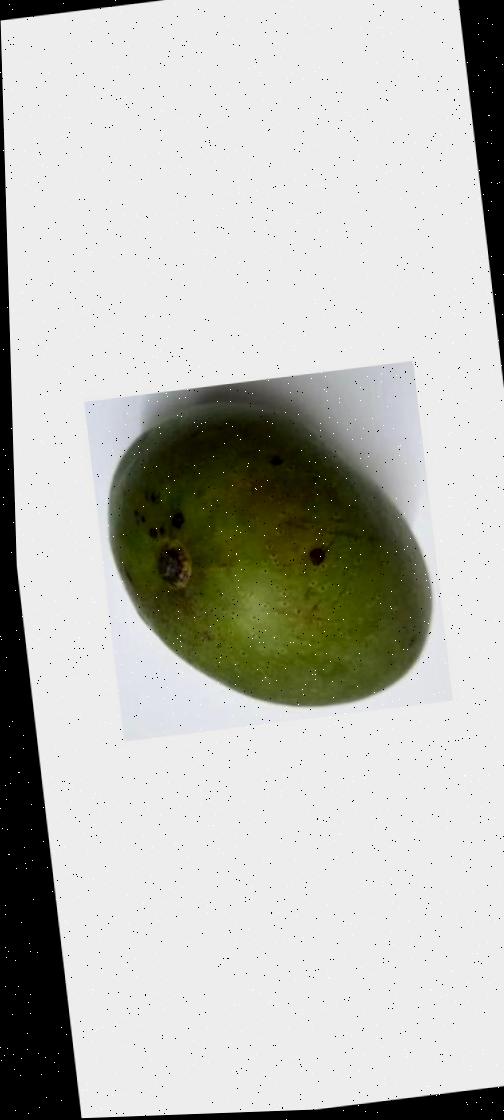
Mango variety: Ashshina Zhinuk